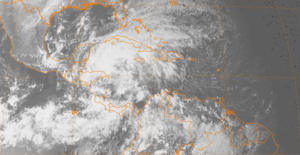
Dépression tropicale Quinze, plus tard ouragan Michelle, après avoir atteint la mer des Caraïbes le 31/10/2001 à 2045Z
L’ouragan Michel est le quinzième cyclone tropical, la treizième tempête tropicale, le septième ouragan, le quatrième ouragan majeur, le deuxième ouragan de catégorie 4 après l'ouragan Iris, et l'ouragan le plus creux et le plus intense de la Saison cyclonique 2001 dans l'océan Atlantique nord dans le bassin de l'océan Atlantique. Michelle sera un ouragan particulièrement puissant, et sera l'un des rares ouragans de catégorie 4 du mois de novembre du bassin de l'Atlantique nord.